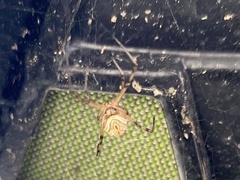
Species: Lactrodectus_hesperus